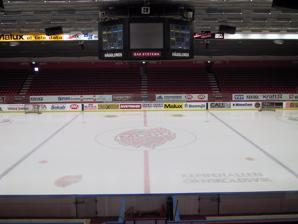
Building: Kempehallen
Country: Sweden
Year built: 1964
Kempehallen Kempehallen in March 2006 Location Örnsköldsvik , Sweden Owner Örnsköldsvik Municipality Capacity Ice hockey : 5,114 Construction Opened 4 October 1964 Renovated 1995 Closed June 2012 Demolished August 2012 Tenants Modo Hockey ( SEL ) (1964-2006), 1976 Winter Paralympics Kempehallen was an indoor sporting arena located in Örnsköldsvik , Sweden , built in 1964. The capacity of the arena was 5,114 during the last years. It was however opened already in 1939 as an outdoor rink, and in 1958 artificial ice was installed. It was later rebuilt into an indoor arena, inaugurated on 4 October 1964 with the ice hockey game Modo AIK – Brynäs IF , 0–2. It originally had a capacity of 10,000 (standing only). About 2,000 seats were installed in 1969, and the capacity was lowered to 6,700. In 1995 the arena got an overhaul, with a few luxury boxes added among other improvements. It was the home arena of the Modo Hockey ice hockey team, replaced in 2006 by the new downtown Swedbank Arena . Kempehallen then remained in use by the club's younger teams and other clubs in the area. The all-time record attendance for Kempehallen was roughly 9,900 for a Sweden vs. Canada game in February 1965. Record attendances for Modo games stands at 9,153 for the outdoor rink (vs. AIK , 1964) and 8,778 for the indoor version of Kempehallen (vs. Brynäs IF , 1965). Kempehallen hosted the 2004 Sledge Hockey World Championships , and some notable music acts include Motörhead and Europe . On 15 June 2012, Örnsköldsvik Municipality condemned the arena due to dome structural failure. In August 2012, the arena was demolished. References